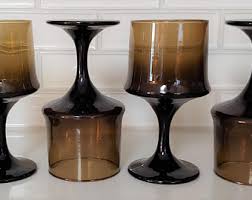
Waste category: glass